Ground-based interferometric gravitational-wave search

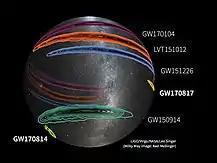
Sky localizations of gravitational wave signals detected by the LIGO-Virgo network. Since the detectors are not directional, the area from which an event possibly came from is often pretty wide.

Any signal lasting from a few milliseconds to a few seconds is considered a gravitational wave burst.